Bhagwal, Gujrat

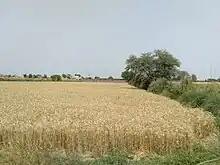
Bhagwal wheat field

According to the 2017 Pakistani census, 96.50% of the population spoke Punjabi, the main language of Bhagwal.Urdu, the national language, is spoken widely while English spoken by educated elite.